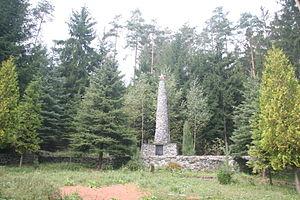
Víska u Jevíčka est une commune du district de Svitavy dans la région de Pardubice, en Tchéquie. Sa population s'élevait à 158 habitants en 2017.